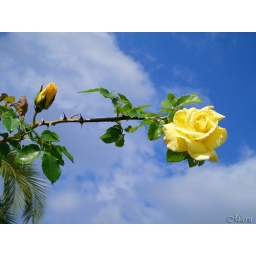
The rose in the sky